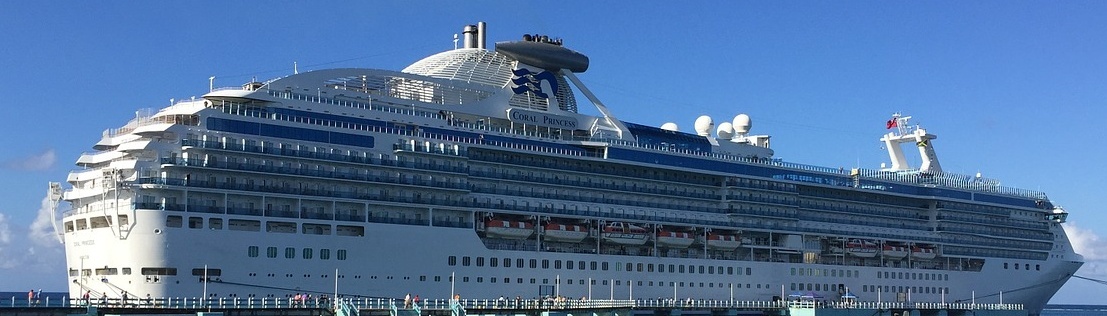
Vehicle type: Ships